Haanja Upland

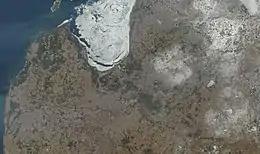
A satellite image of Latvia and part of Estonia

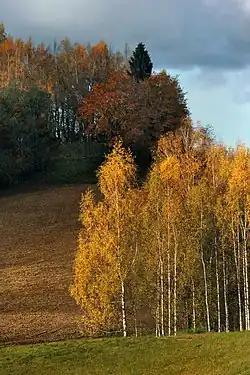
Haanja Upland

Haanja Upland (also Haanja Highland) is a hilly area of higher elevation in southern Estonia. It contains the highest point of Estonia, Suur Munamägi.